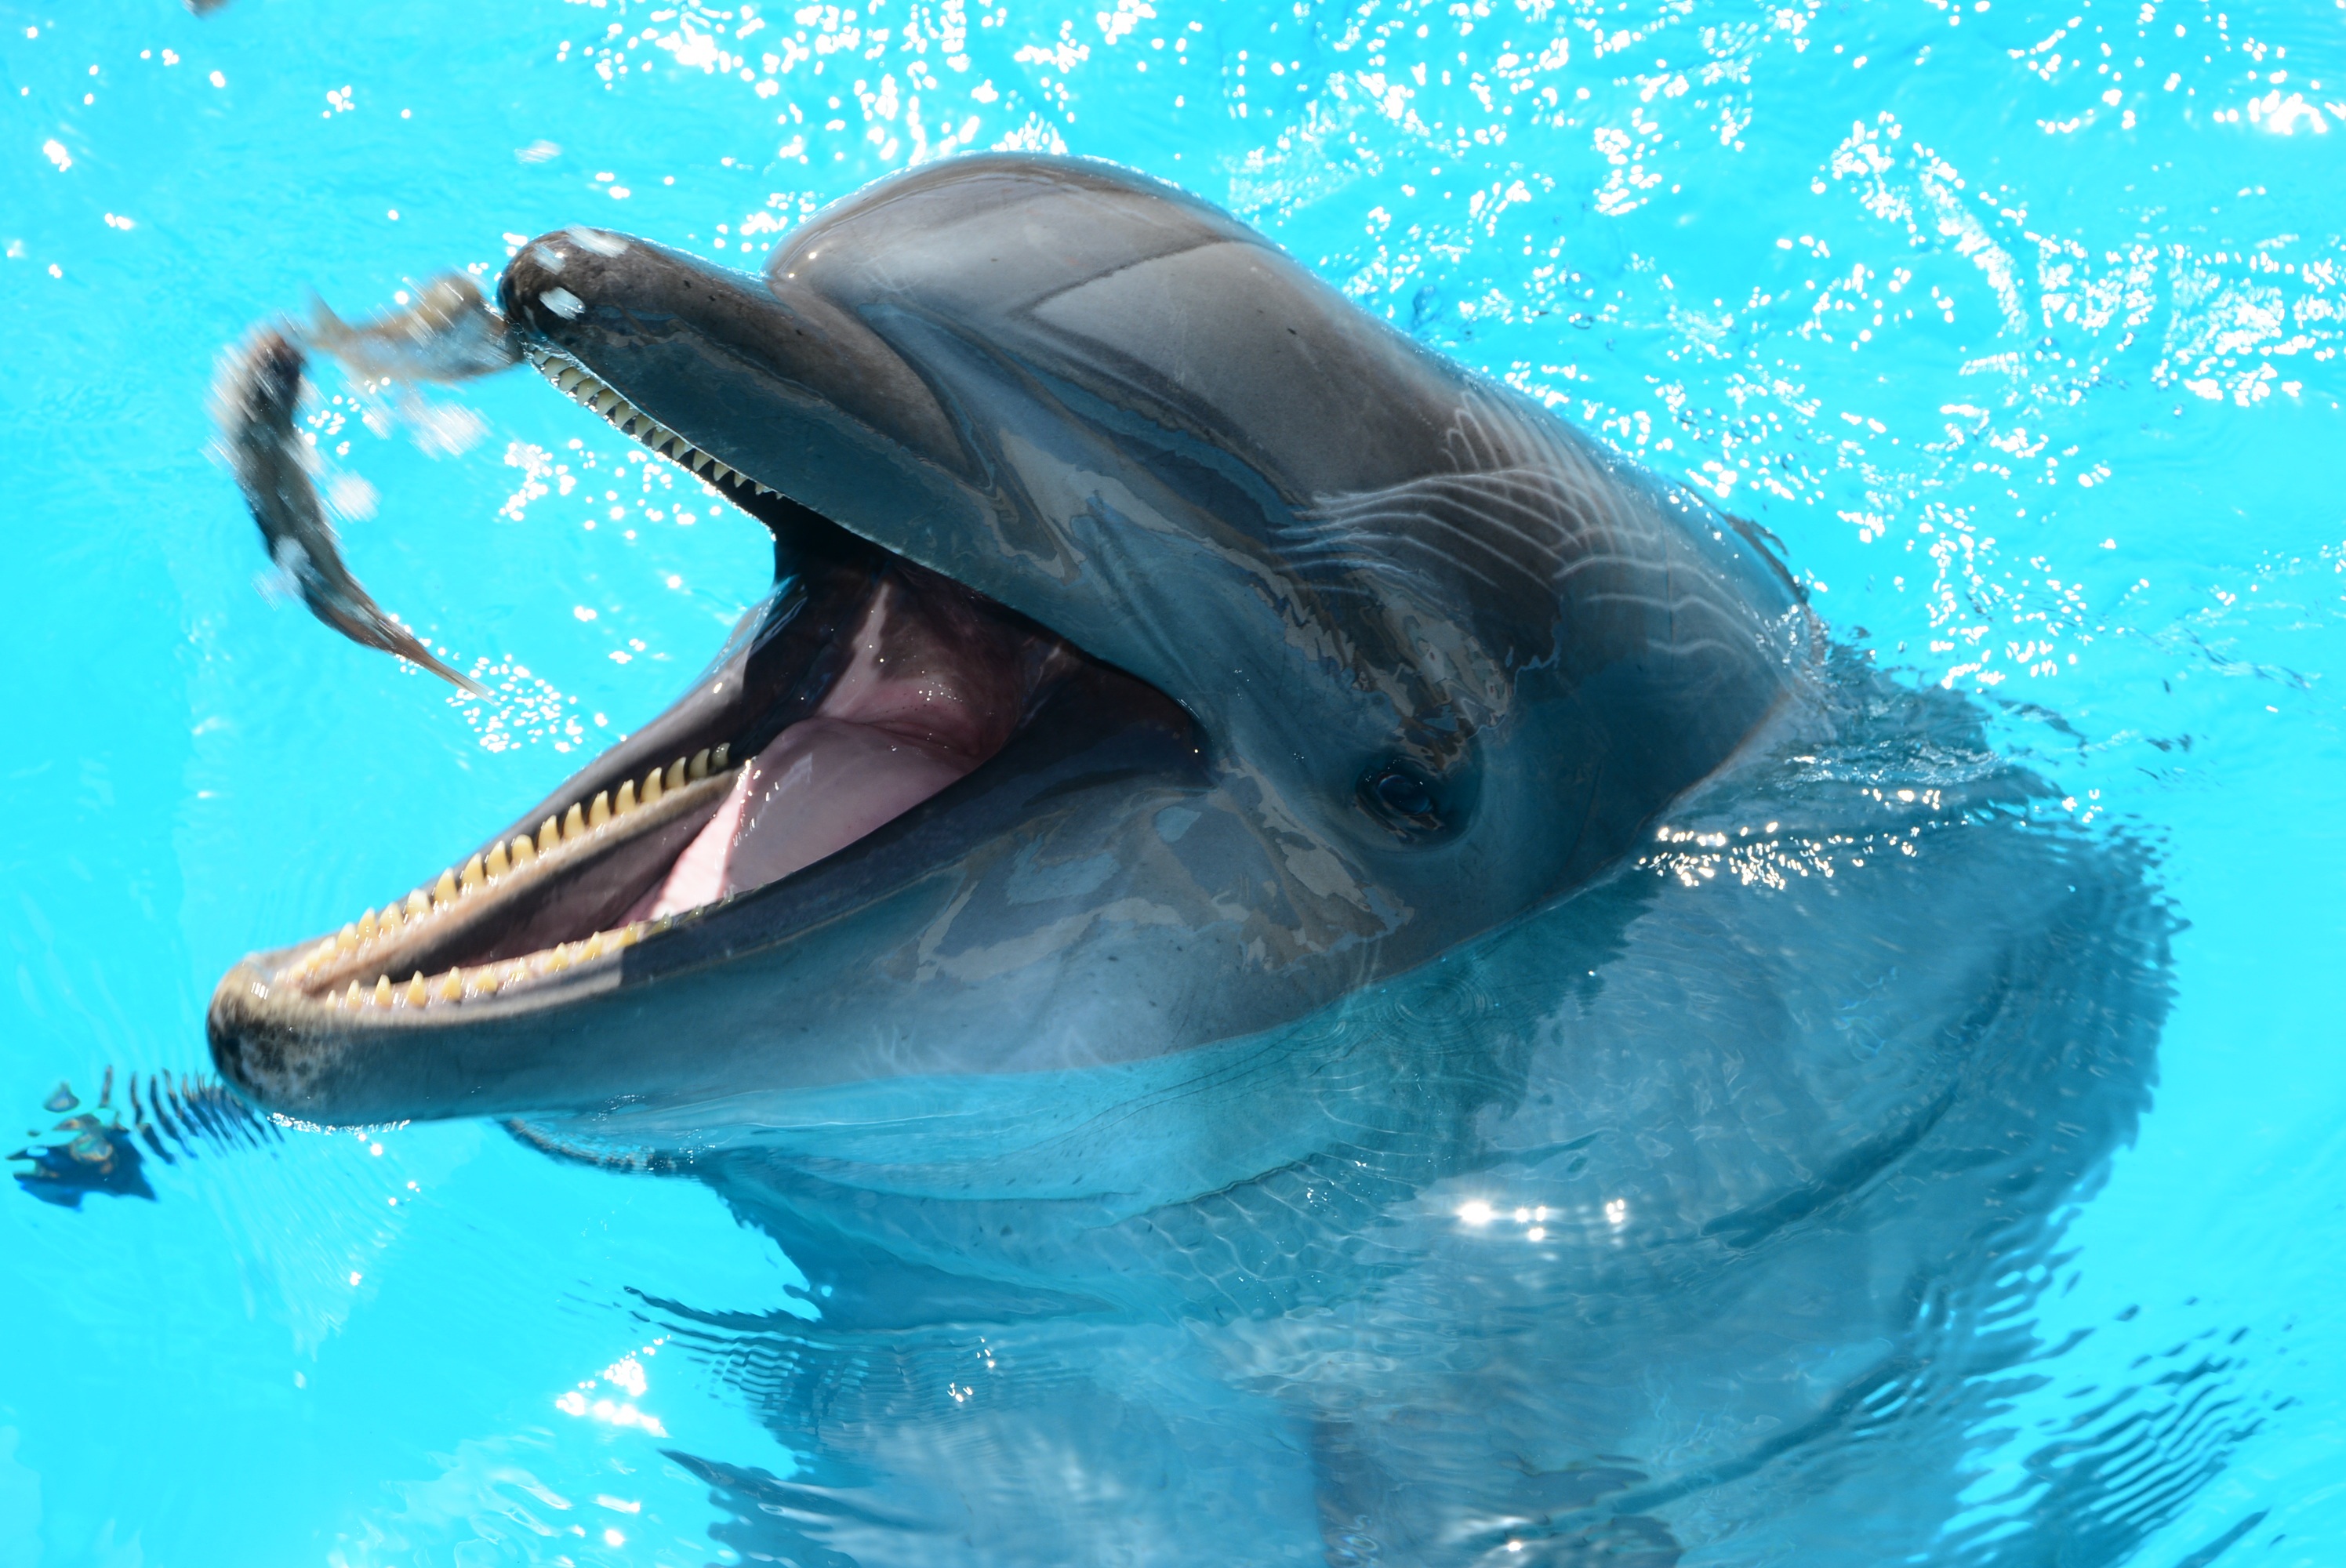
underwater, show, biology, mammal, fish, marine life, mammals, vertebrate, dolphin, dolphins, dolphinarium, oceanic, marine mammal, marine biology, whales dolphins and porpoises, common bottlenose dolphin, fish in water